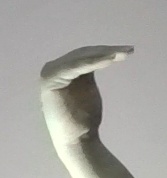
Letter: haa